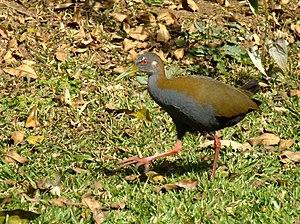
Le Râle saracura est une espèce d'oiseaux de la famille des Rallidae.